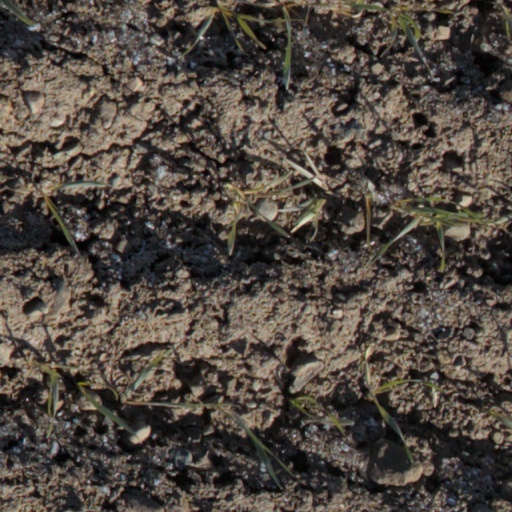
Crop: wheat